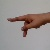
The image shows a hand gesture representing the letter 'P' in Indian Sign Language.